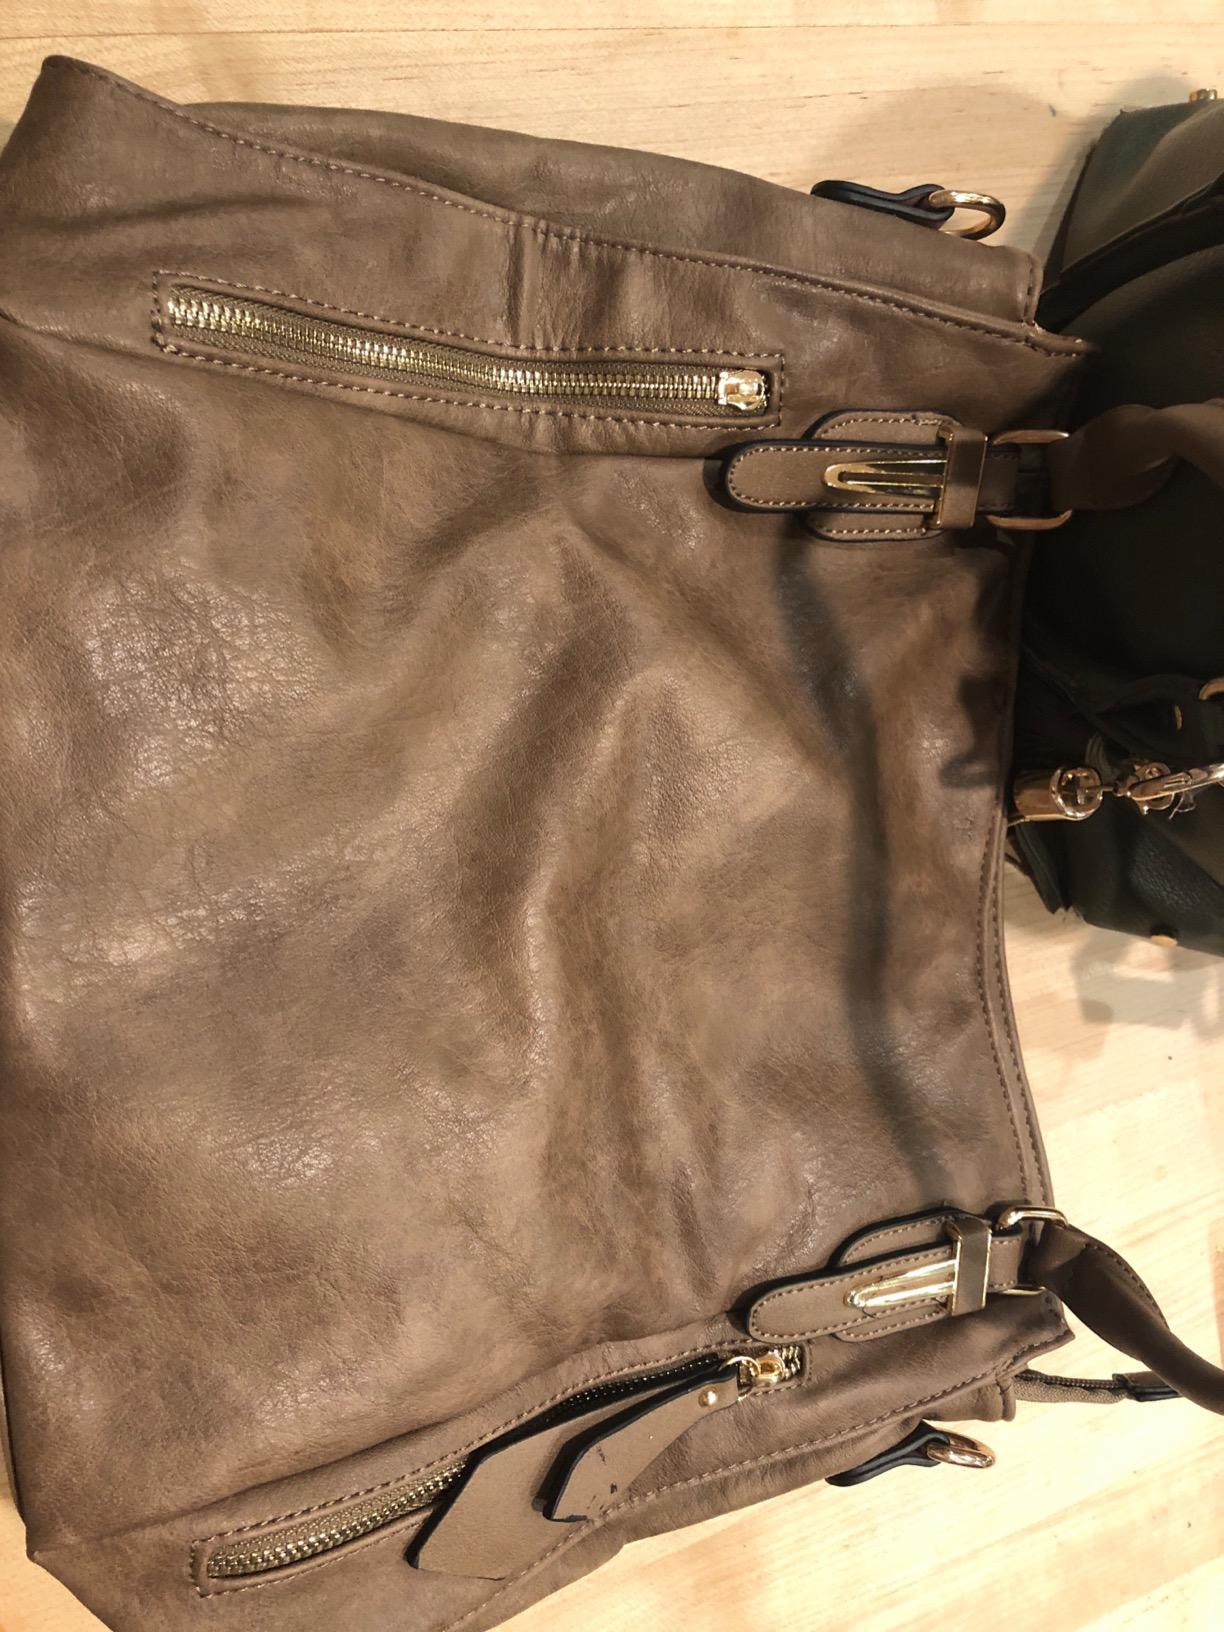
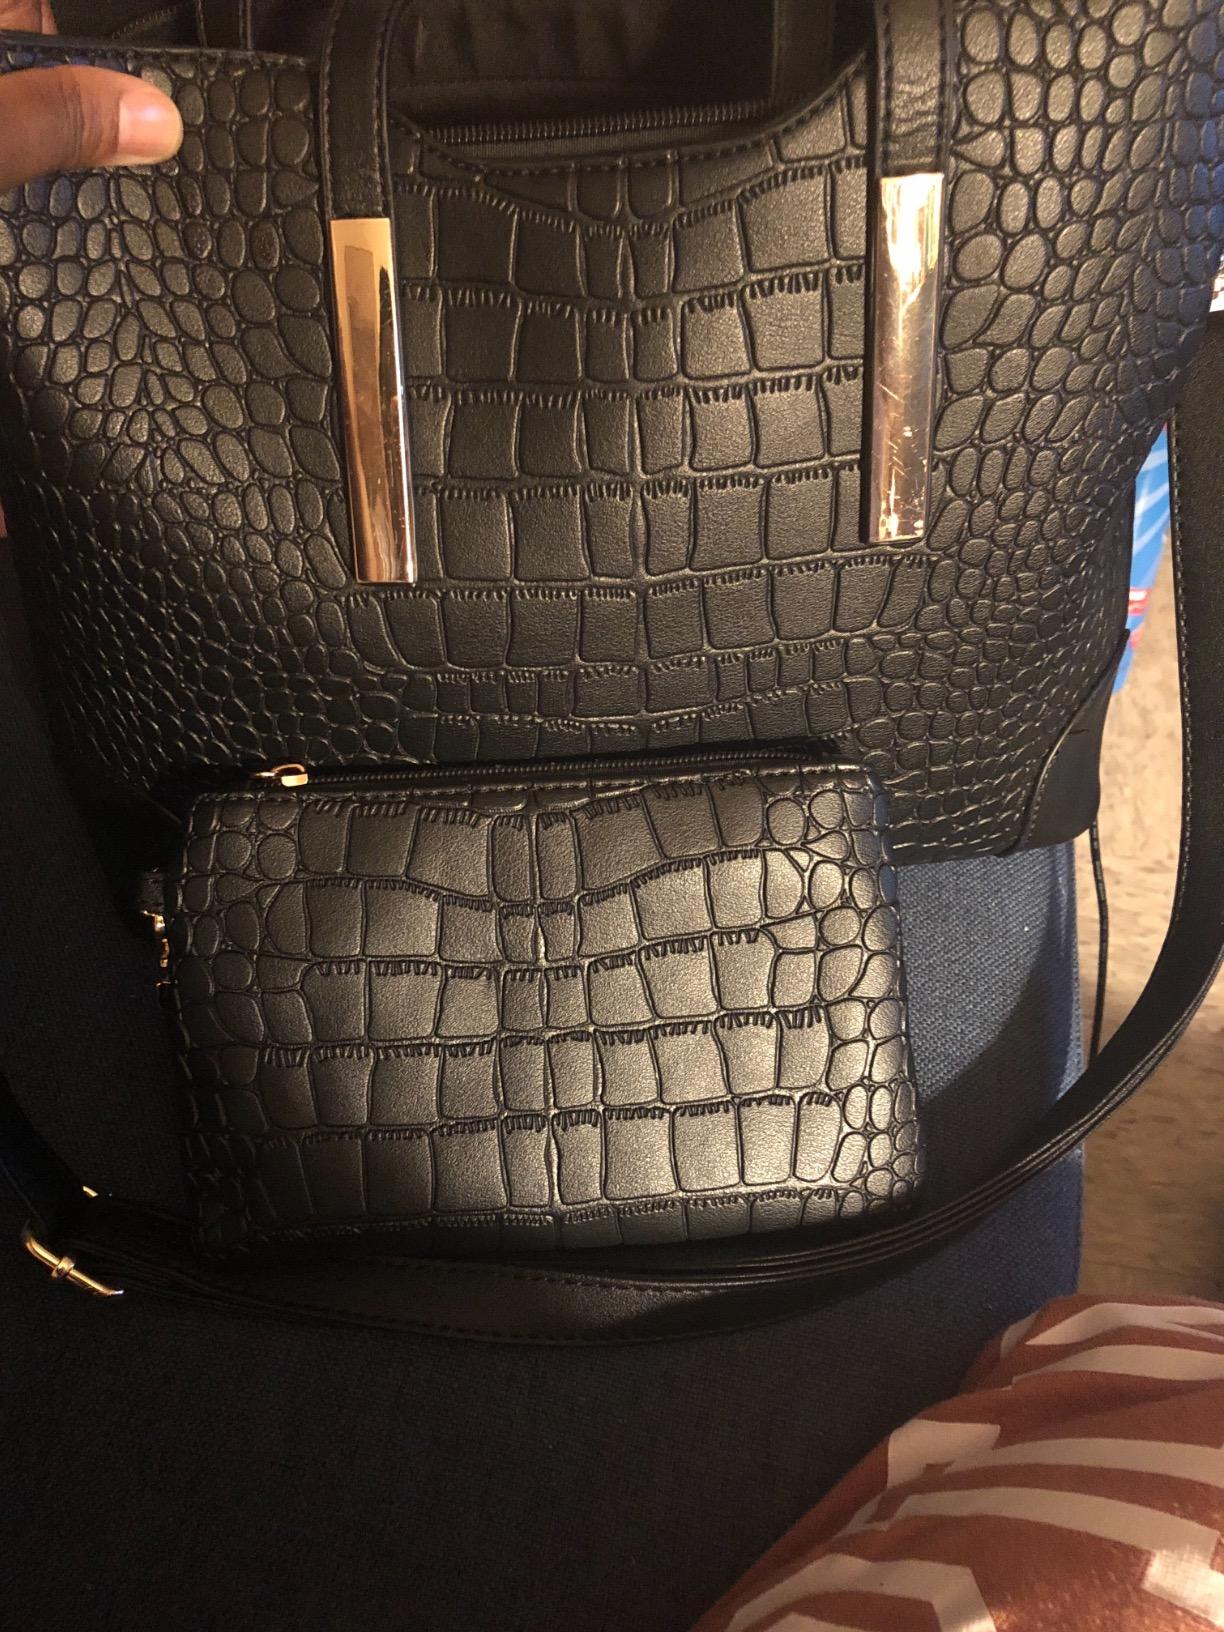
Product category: accessories_handbag
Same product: no